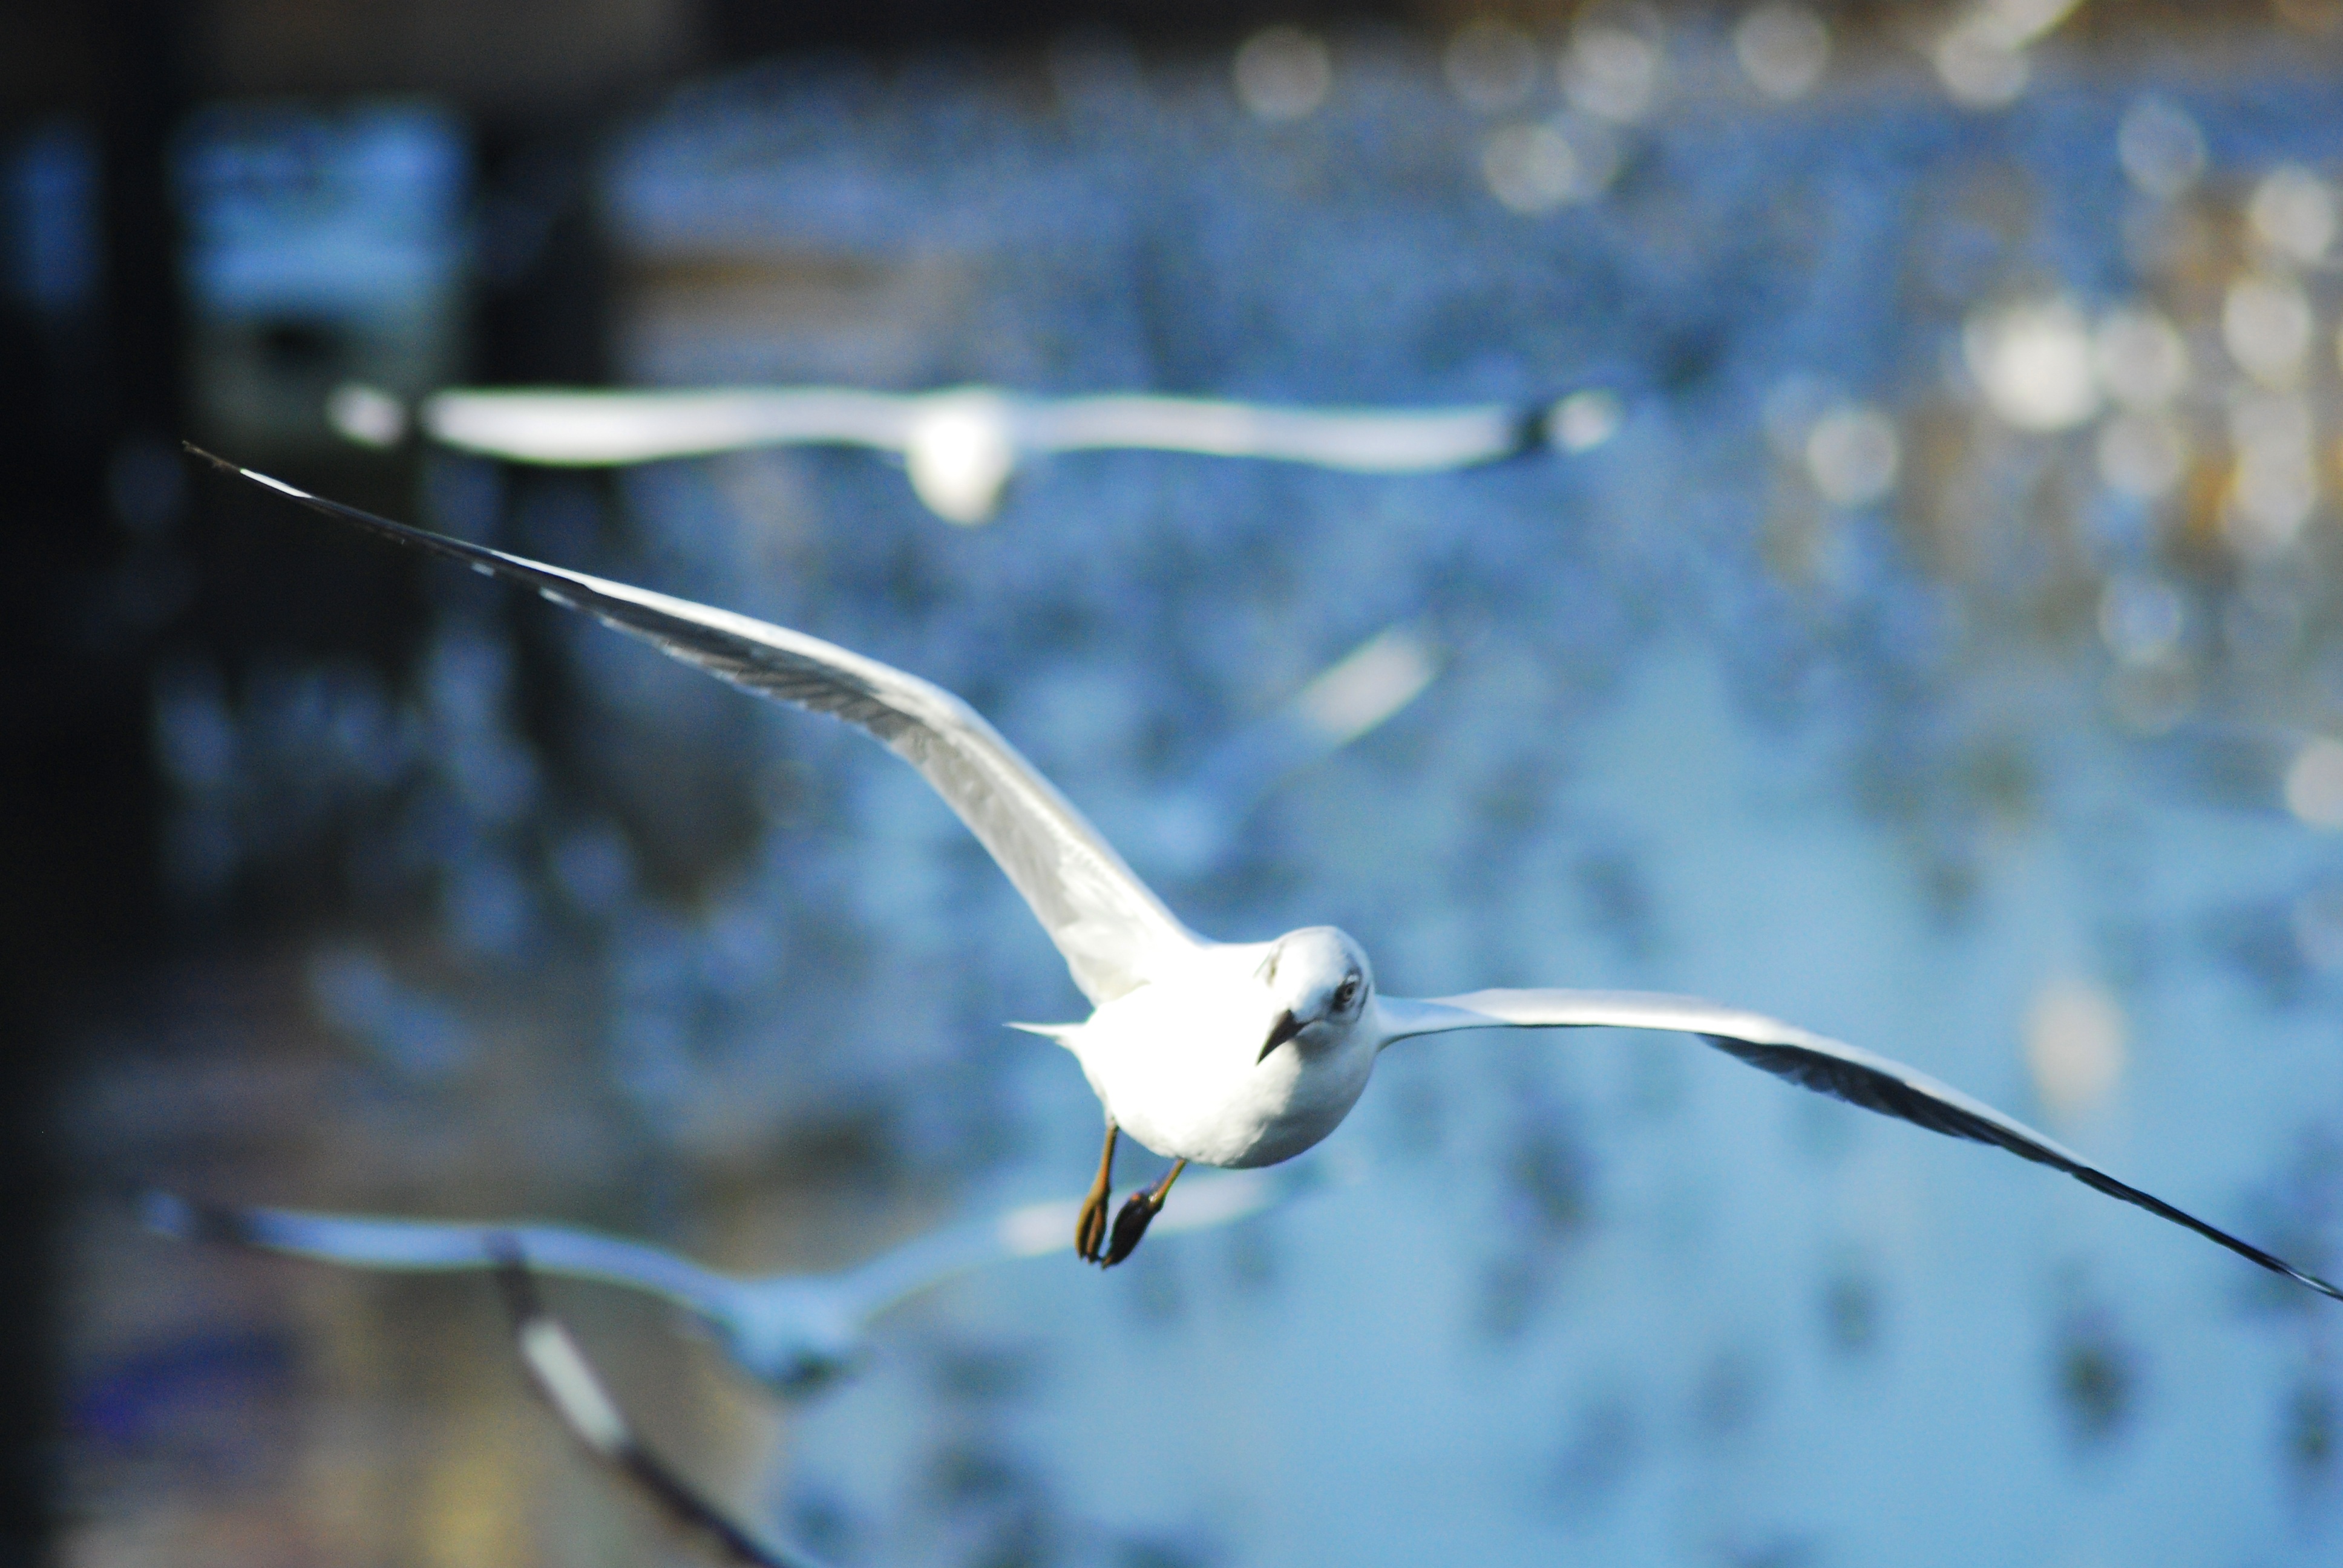
sea, water, nature, branch, bird, wing, flower, animal, fly, seagull, reflection, blue, vertebrate